Ferris State University

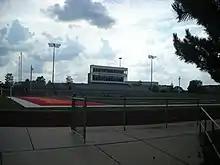
Top Taggart Field, Ferris State's football stadium

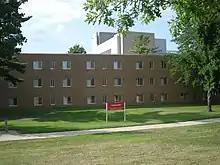
Vandercook Hall

Ferris State has seen a dramatic drop in enrollment in recent years. In 2013 total enrollment was 14,707. In 2021 total enrollment had dropped to 10,361.